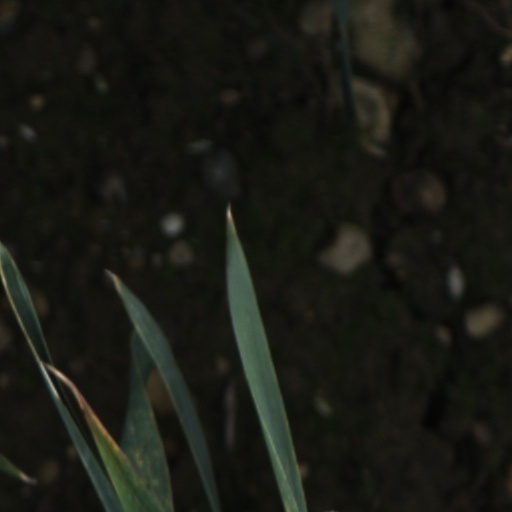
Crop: wheat